List of creeks of the Bahamas

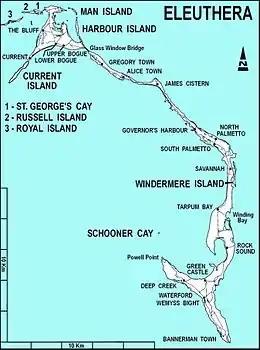
Eleuthera Island

There is one creek on Eleuthera Island. There is a town in South Eleuthera that is named Deep Creek.